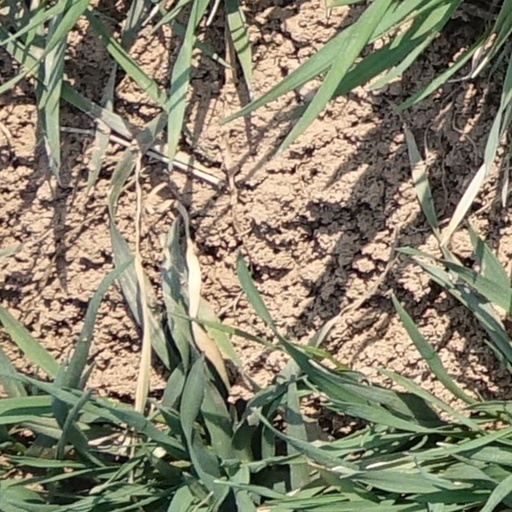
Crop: wheat